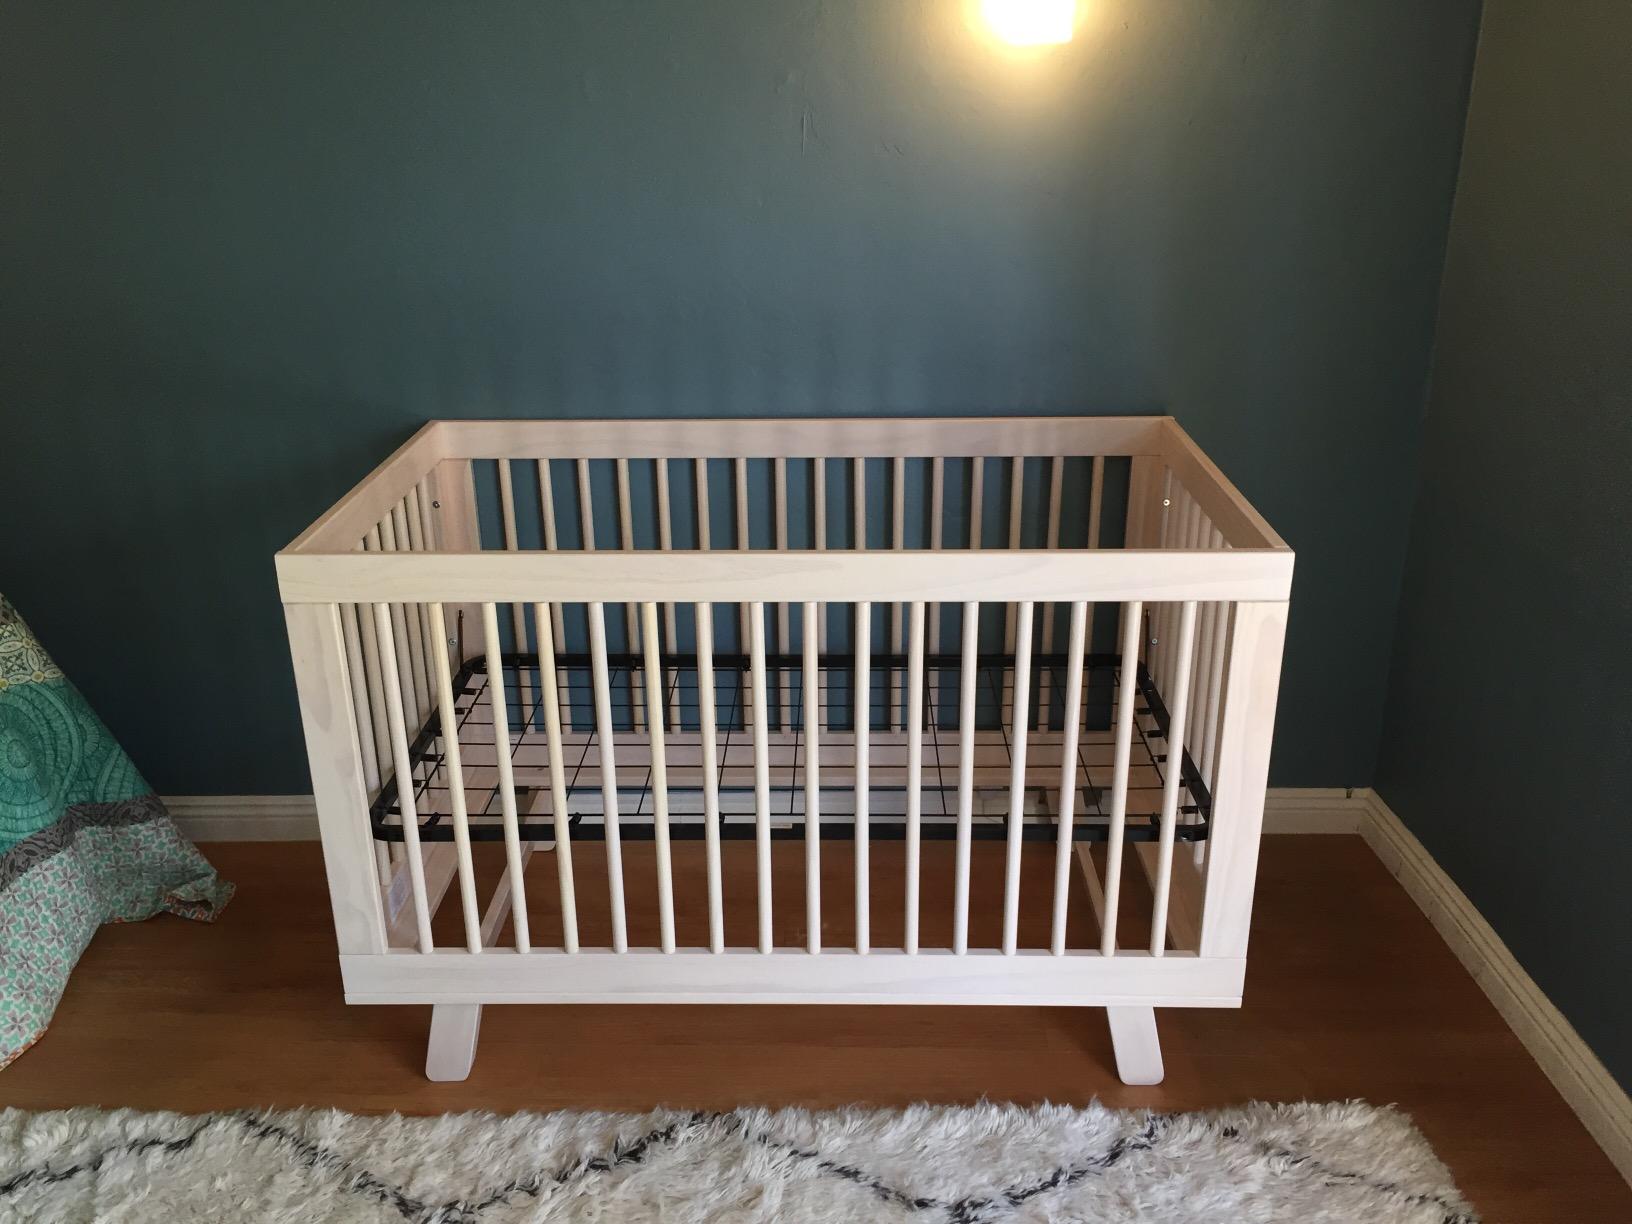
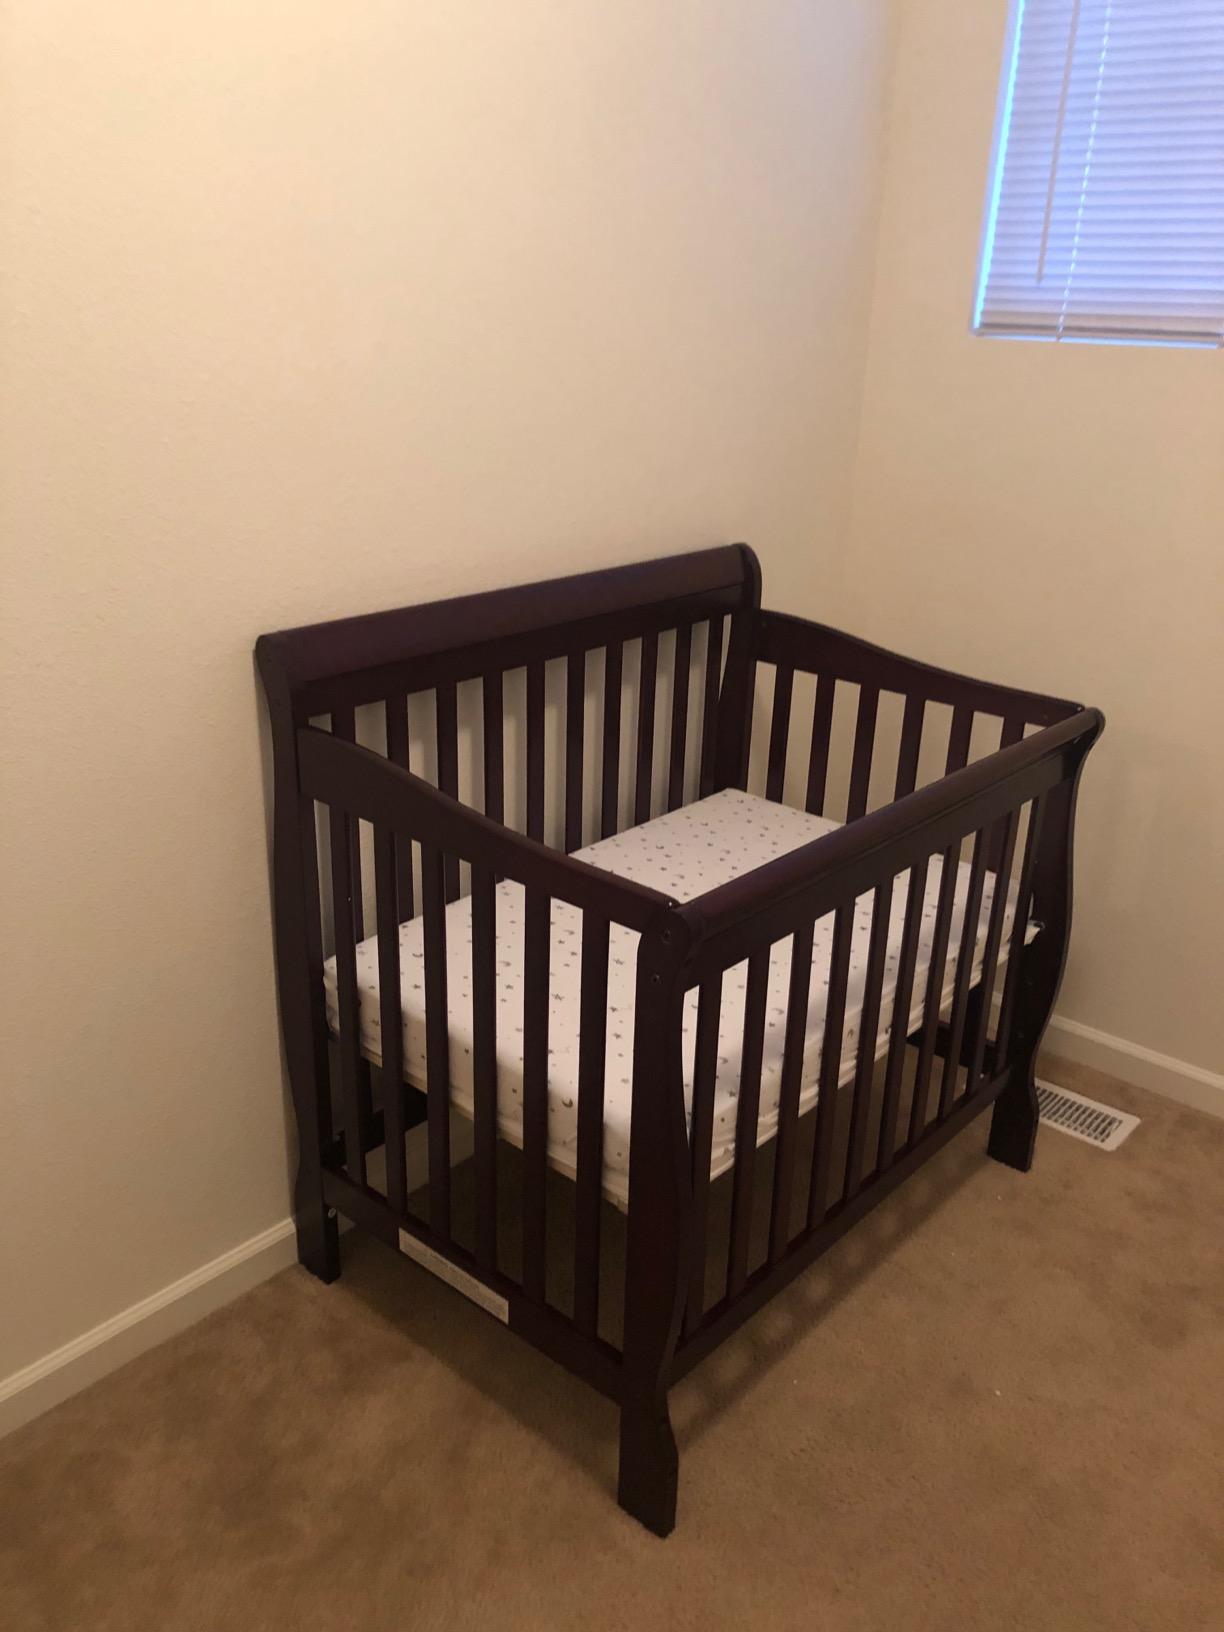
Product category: products_crib
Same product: no